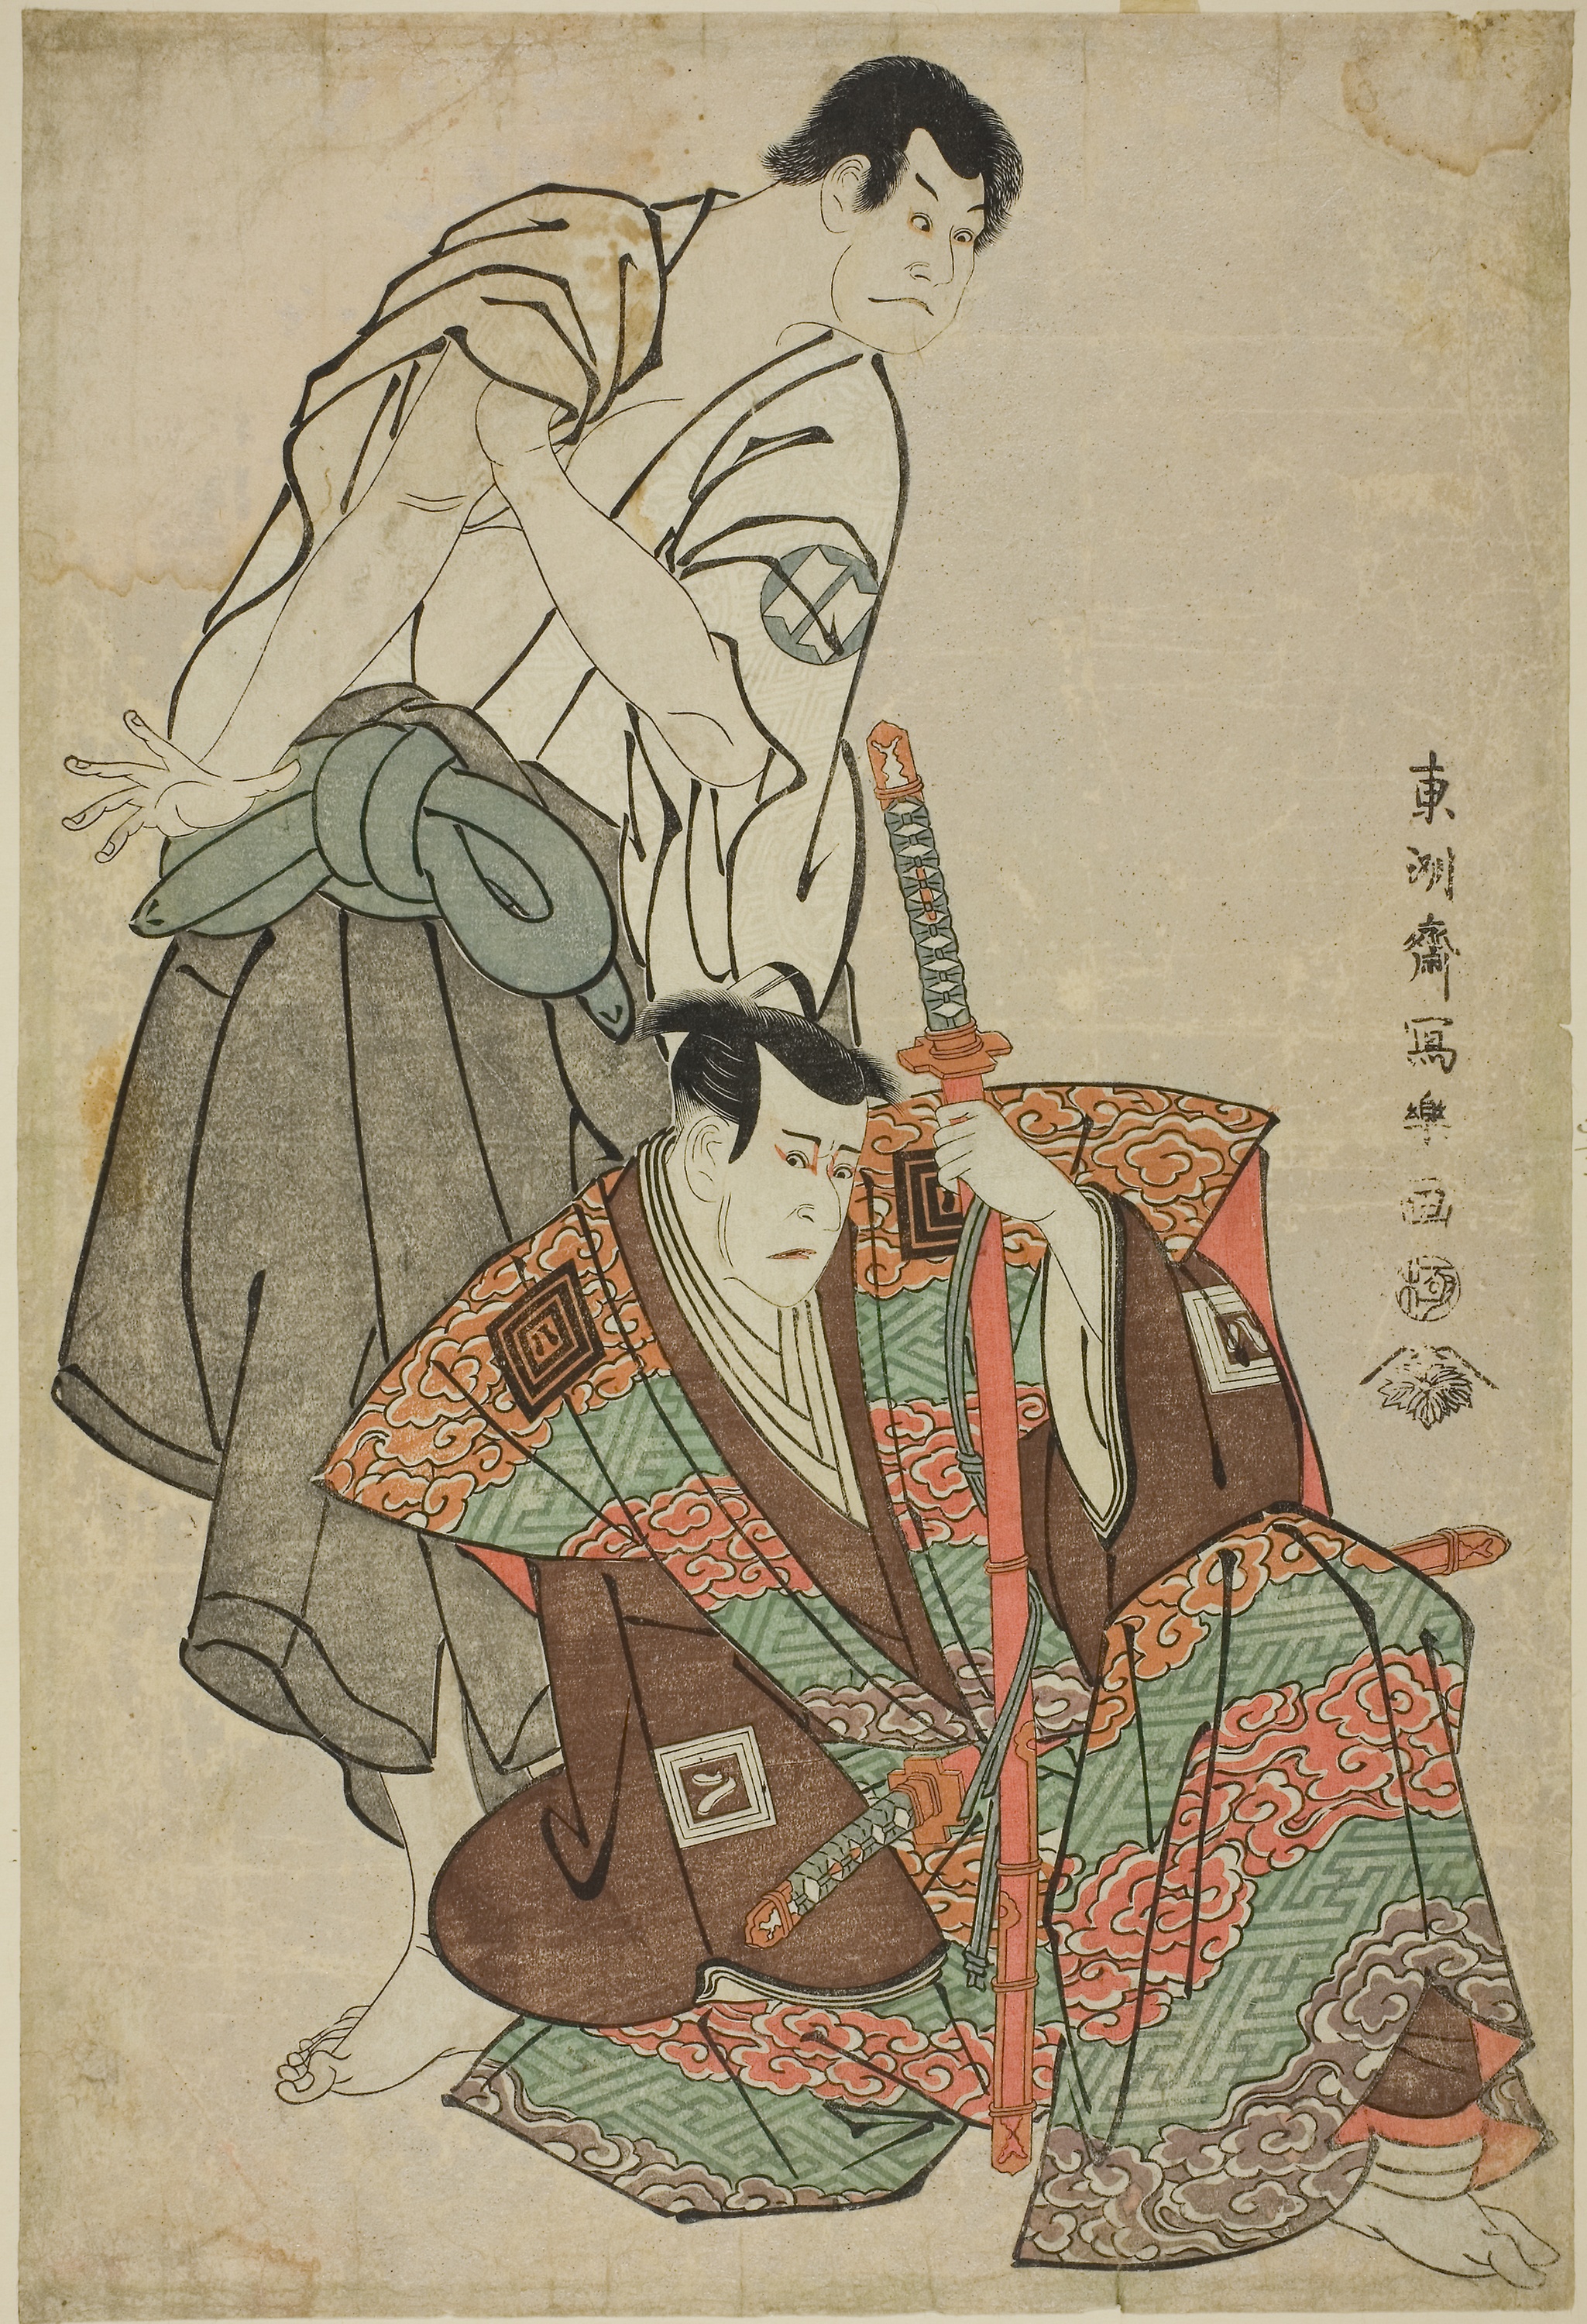
woman, art, illustration, costume design